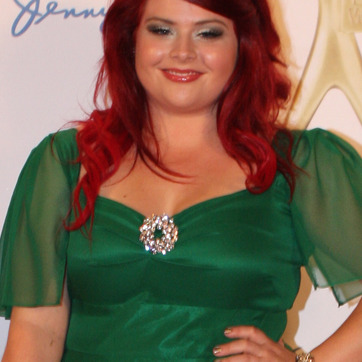
Material: skin